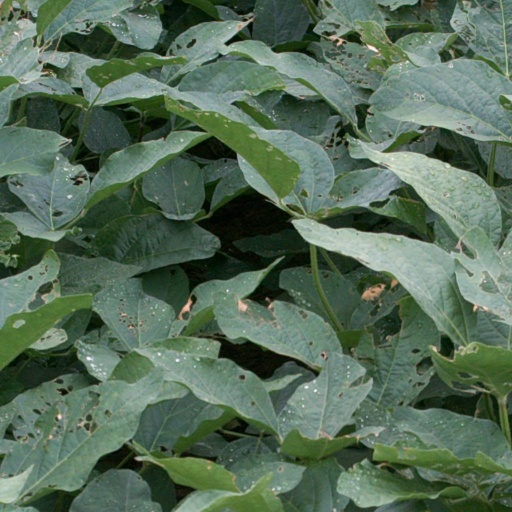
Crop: soybean